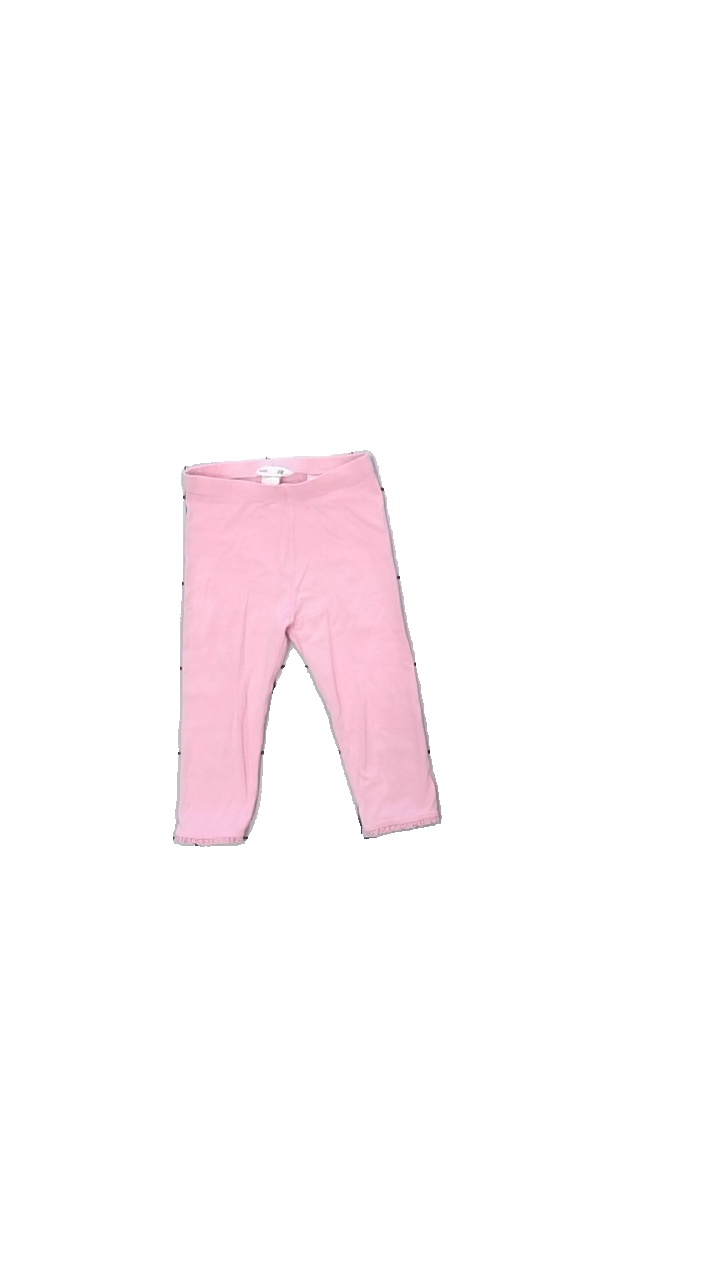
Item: Tights (Children)
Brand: H&m
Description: rosa tights med små fläckar bak på benet längst ner
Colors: Pink
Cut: Regular
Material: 100% cotton
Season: All
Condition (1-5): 4
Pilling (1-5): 5
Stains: Minor
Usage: Reuse
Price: <50